Brooke rifle

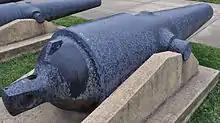
A single-banded Brooke rifle captured aboard CSS "Atlanta"

The Brooke rifle was a type of rifled, muzzle-loading naval and coast defense gun designed by John Mercer Brooke, an officer in the Confederate States Navy. They were produced by plants in Richmond, Virginia, and Selma, Alabama, between 1861 and 1865 during the American Civil War. They served afloat on Confederate ships and ashore in coast defense batteries operated by the Confederate States Army.